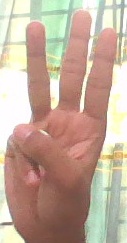
ASL sign: W